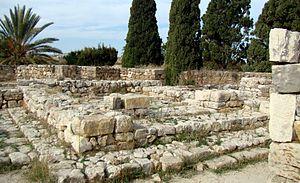
Byblos est une ville du Liban. Les Grecs la nommèrent Byblos, car c'est de Gebal que le papyrus était importé en Grèce.